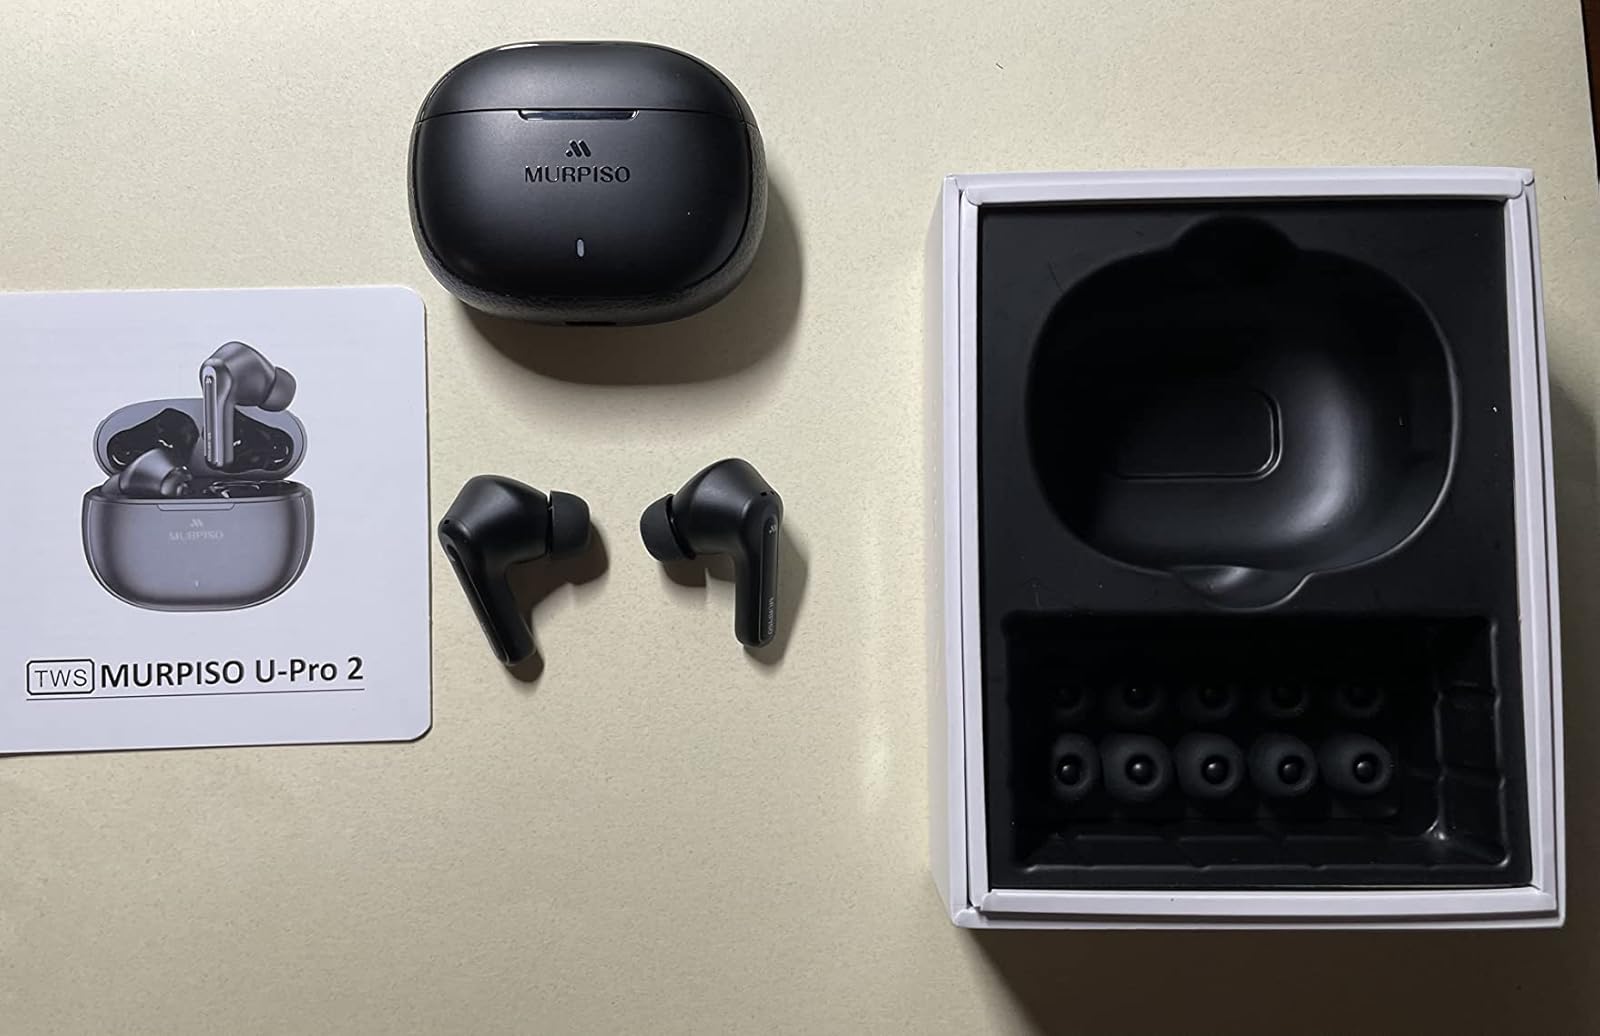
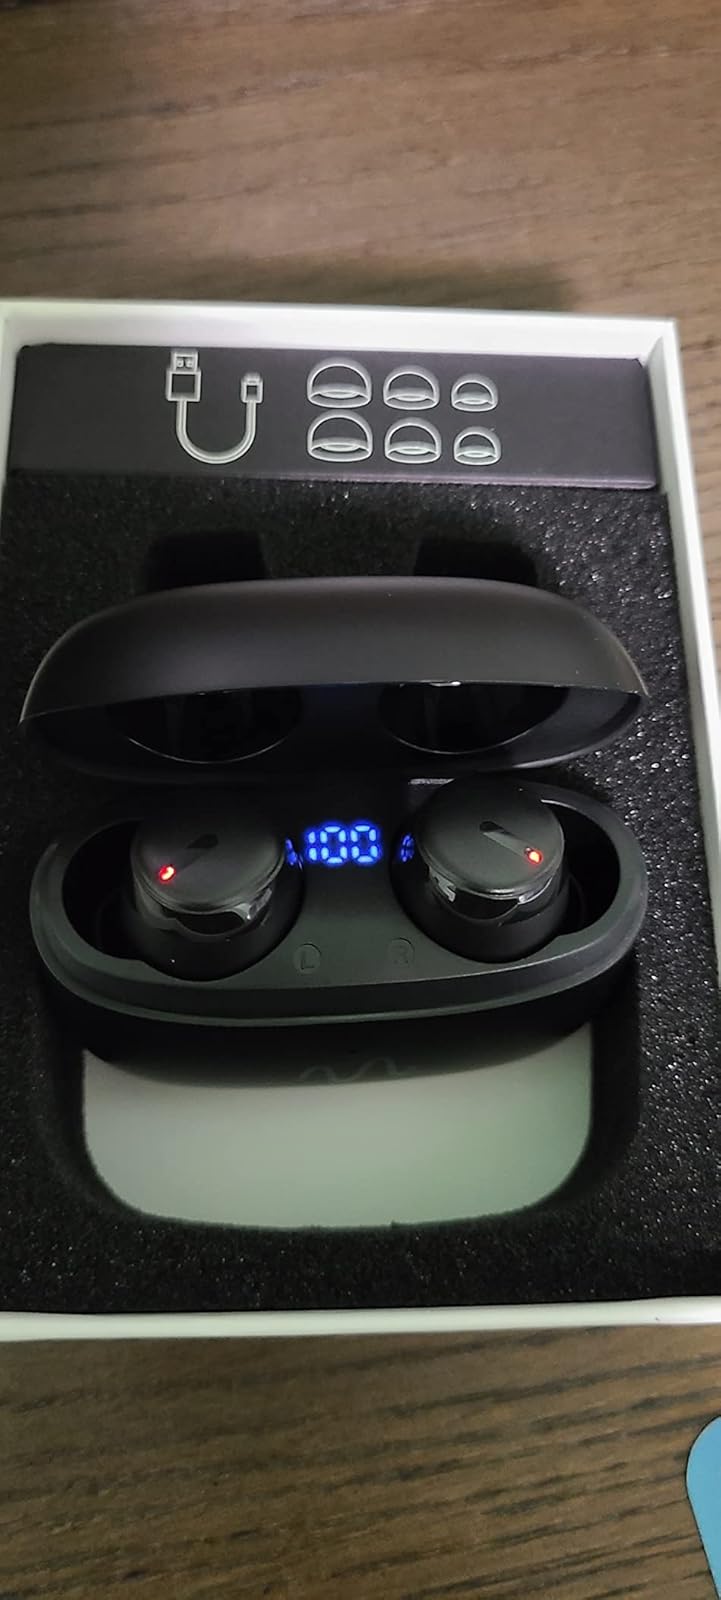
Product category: earbuds
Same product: no